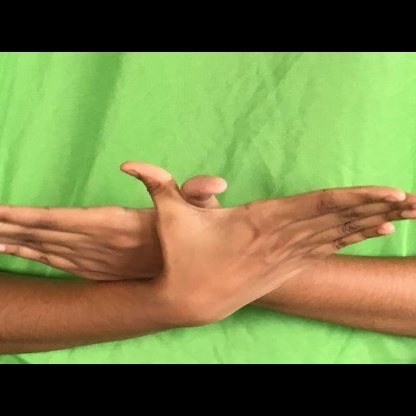
Mudra: Garuda